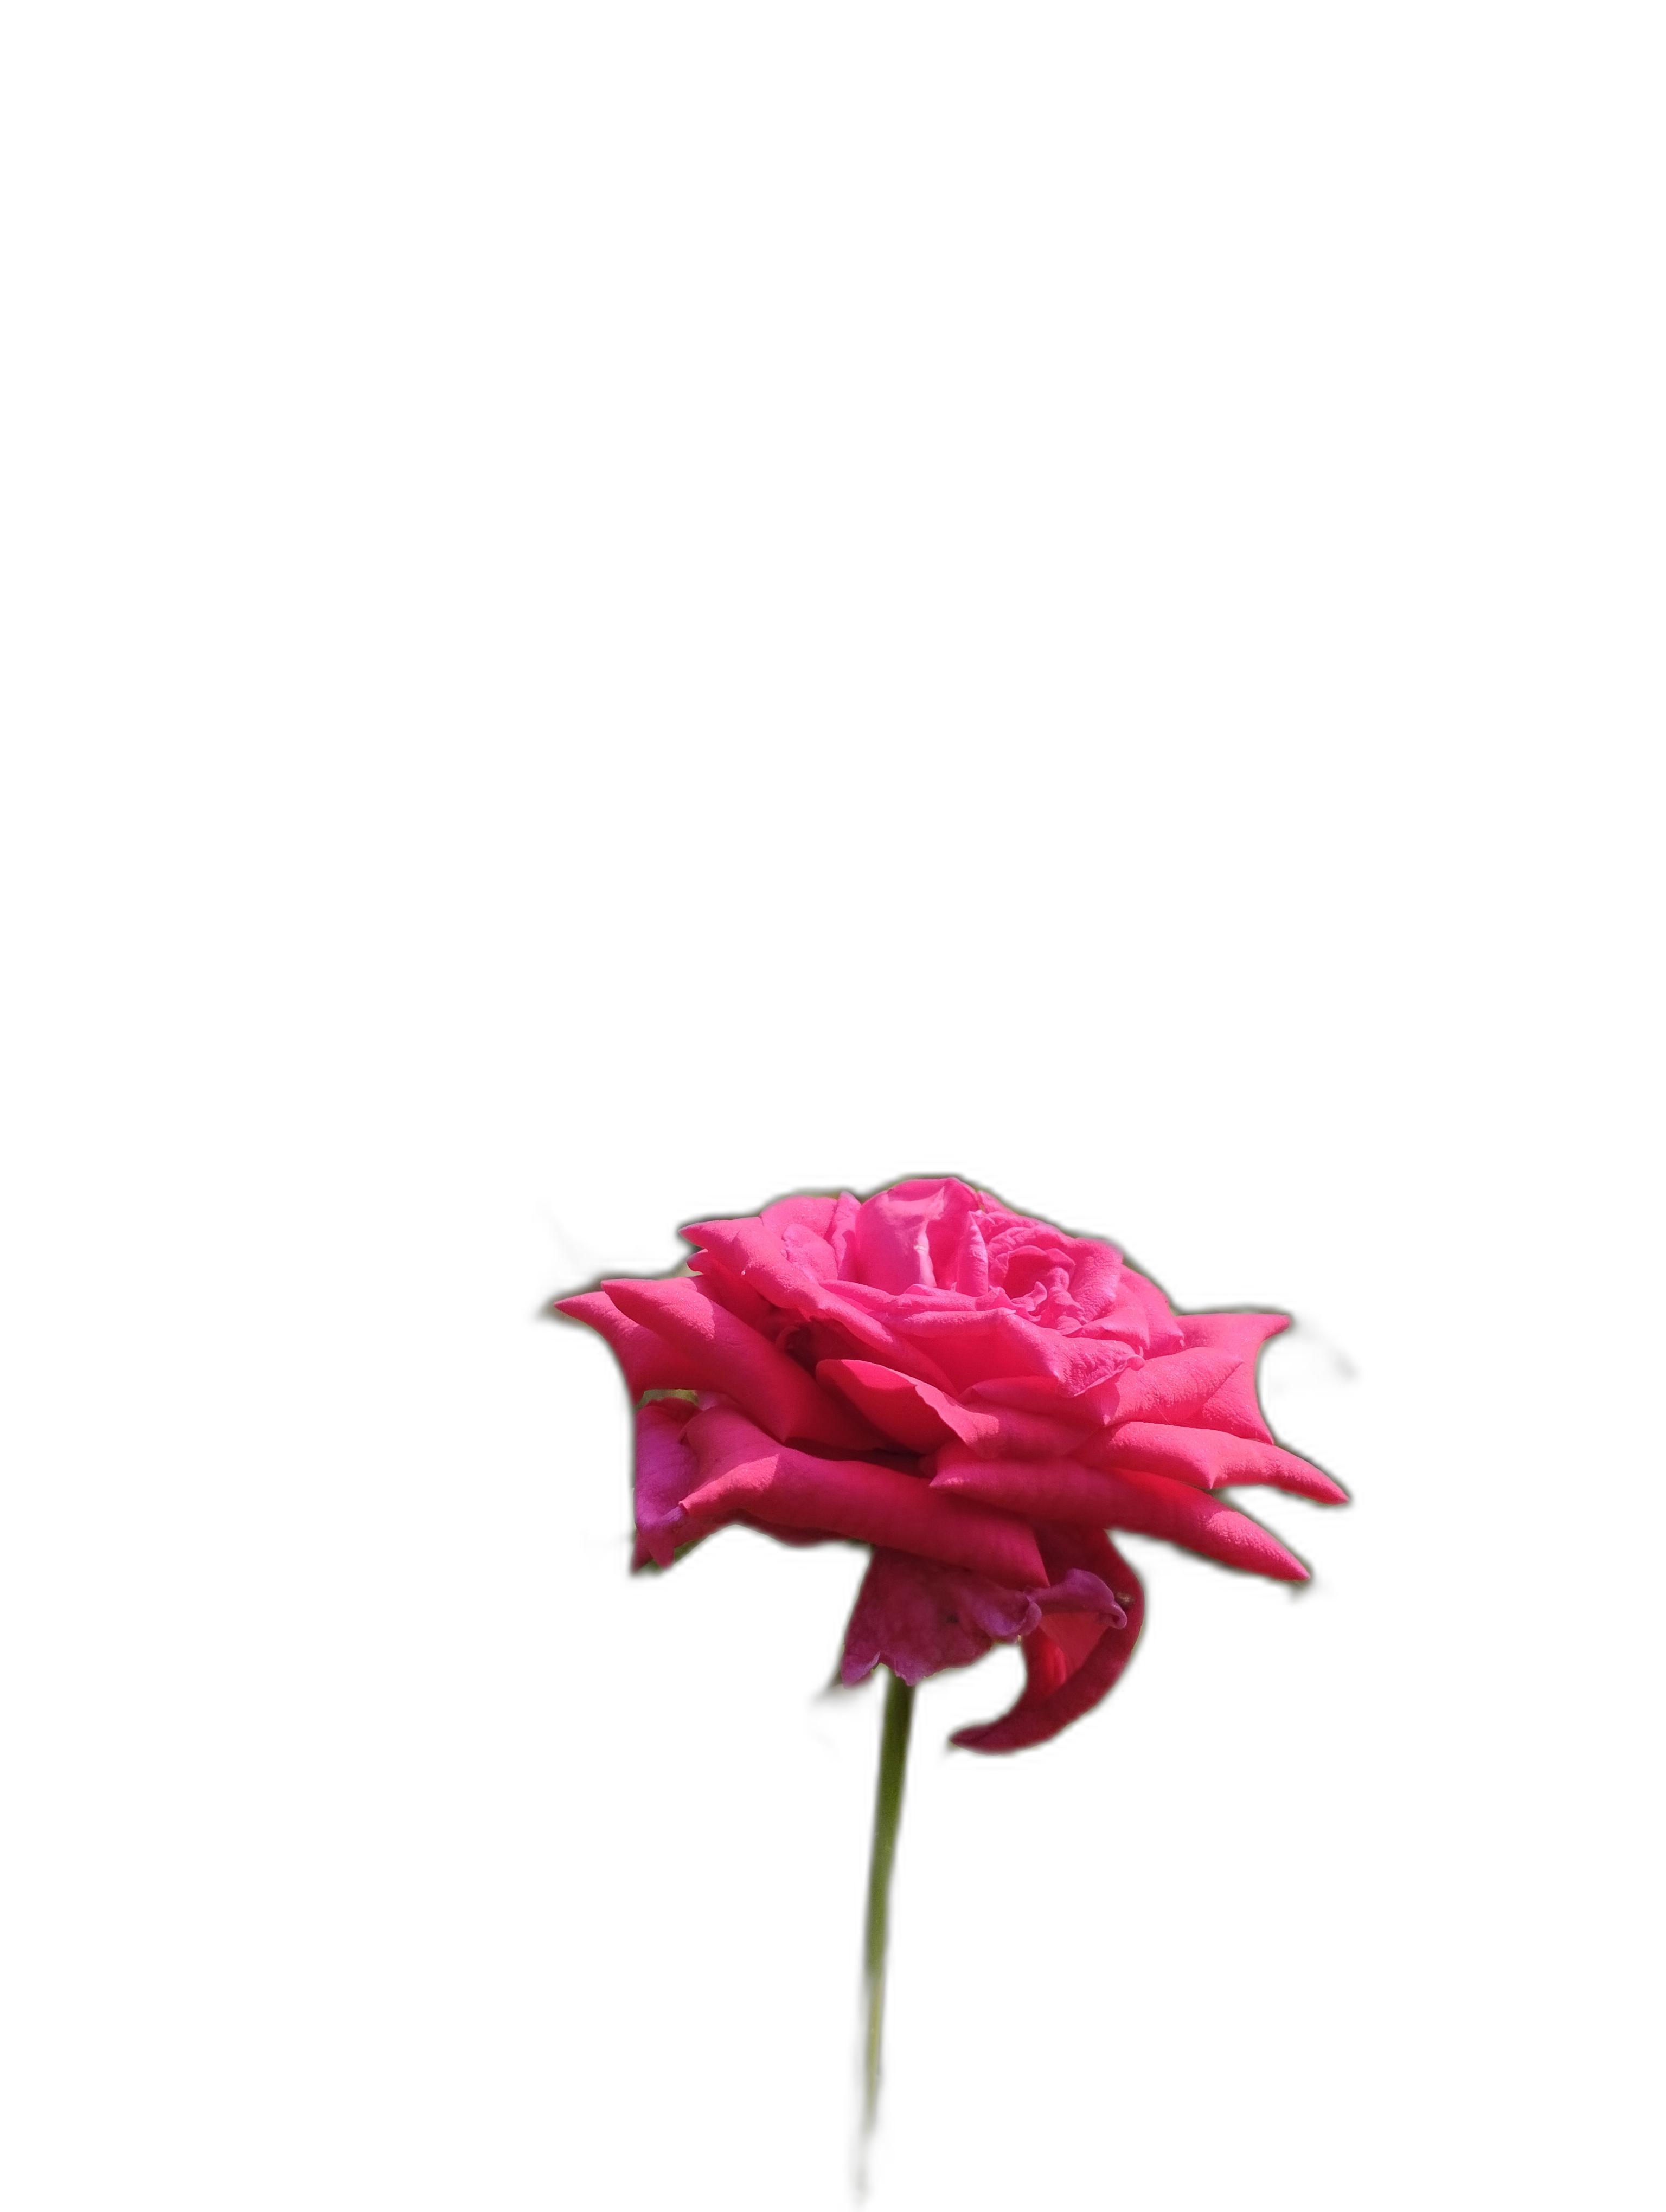
Label: Rose